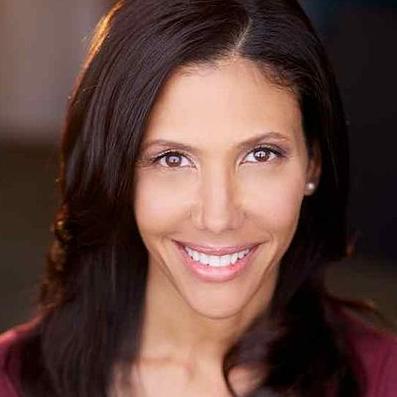
Age: 46